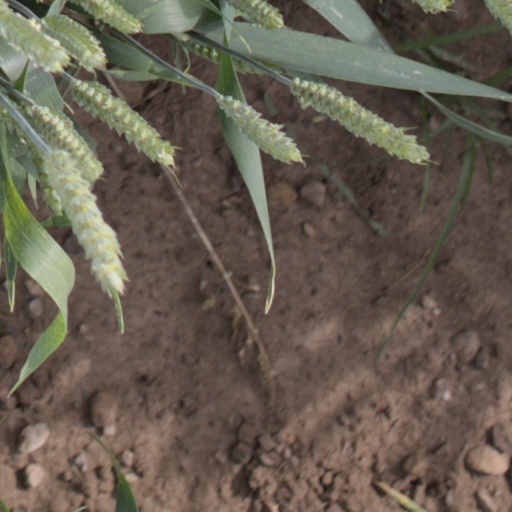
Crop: wheat